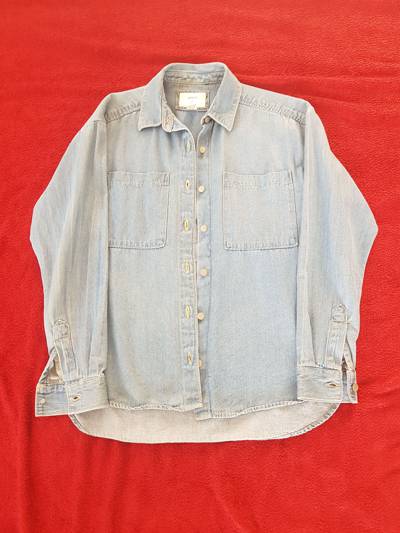
Waste category: clothes